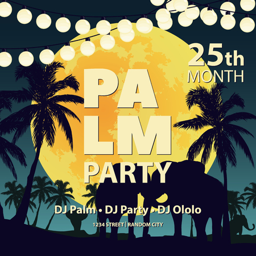
summer bright poster about the upcoming party in a hot country with elephants